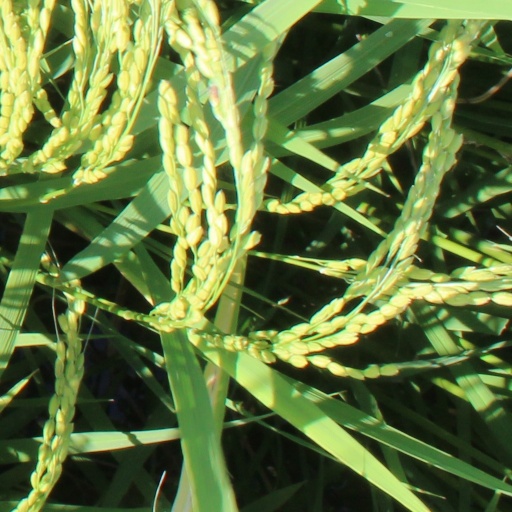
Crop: rice